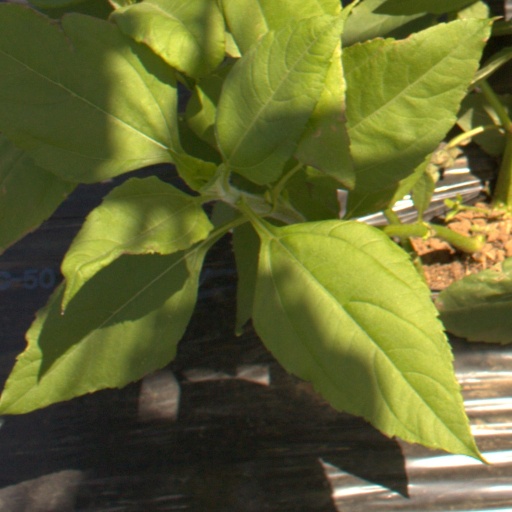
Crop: Jerusalem artichoke